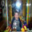
Label: boy